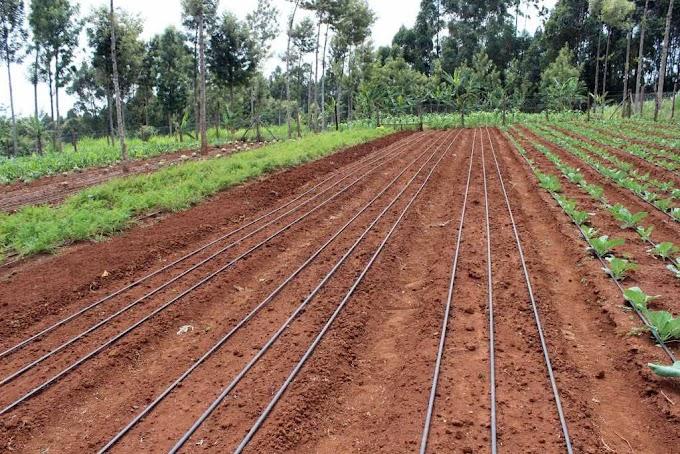
Kilimo cha teknolojia ya kisasa ambapo mazao yamepandwa kwa mstari kwenye matuta. Lakini kuna bomba nyeusi zenye maji zinazotumika katika umwagiliaji. Kuna miti mingi eneo hilo.